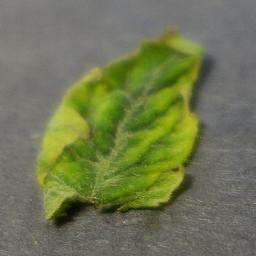
Label: Tomato___Tomato_Yellow_Leaf_Curl_Virus